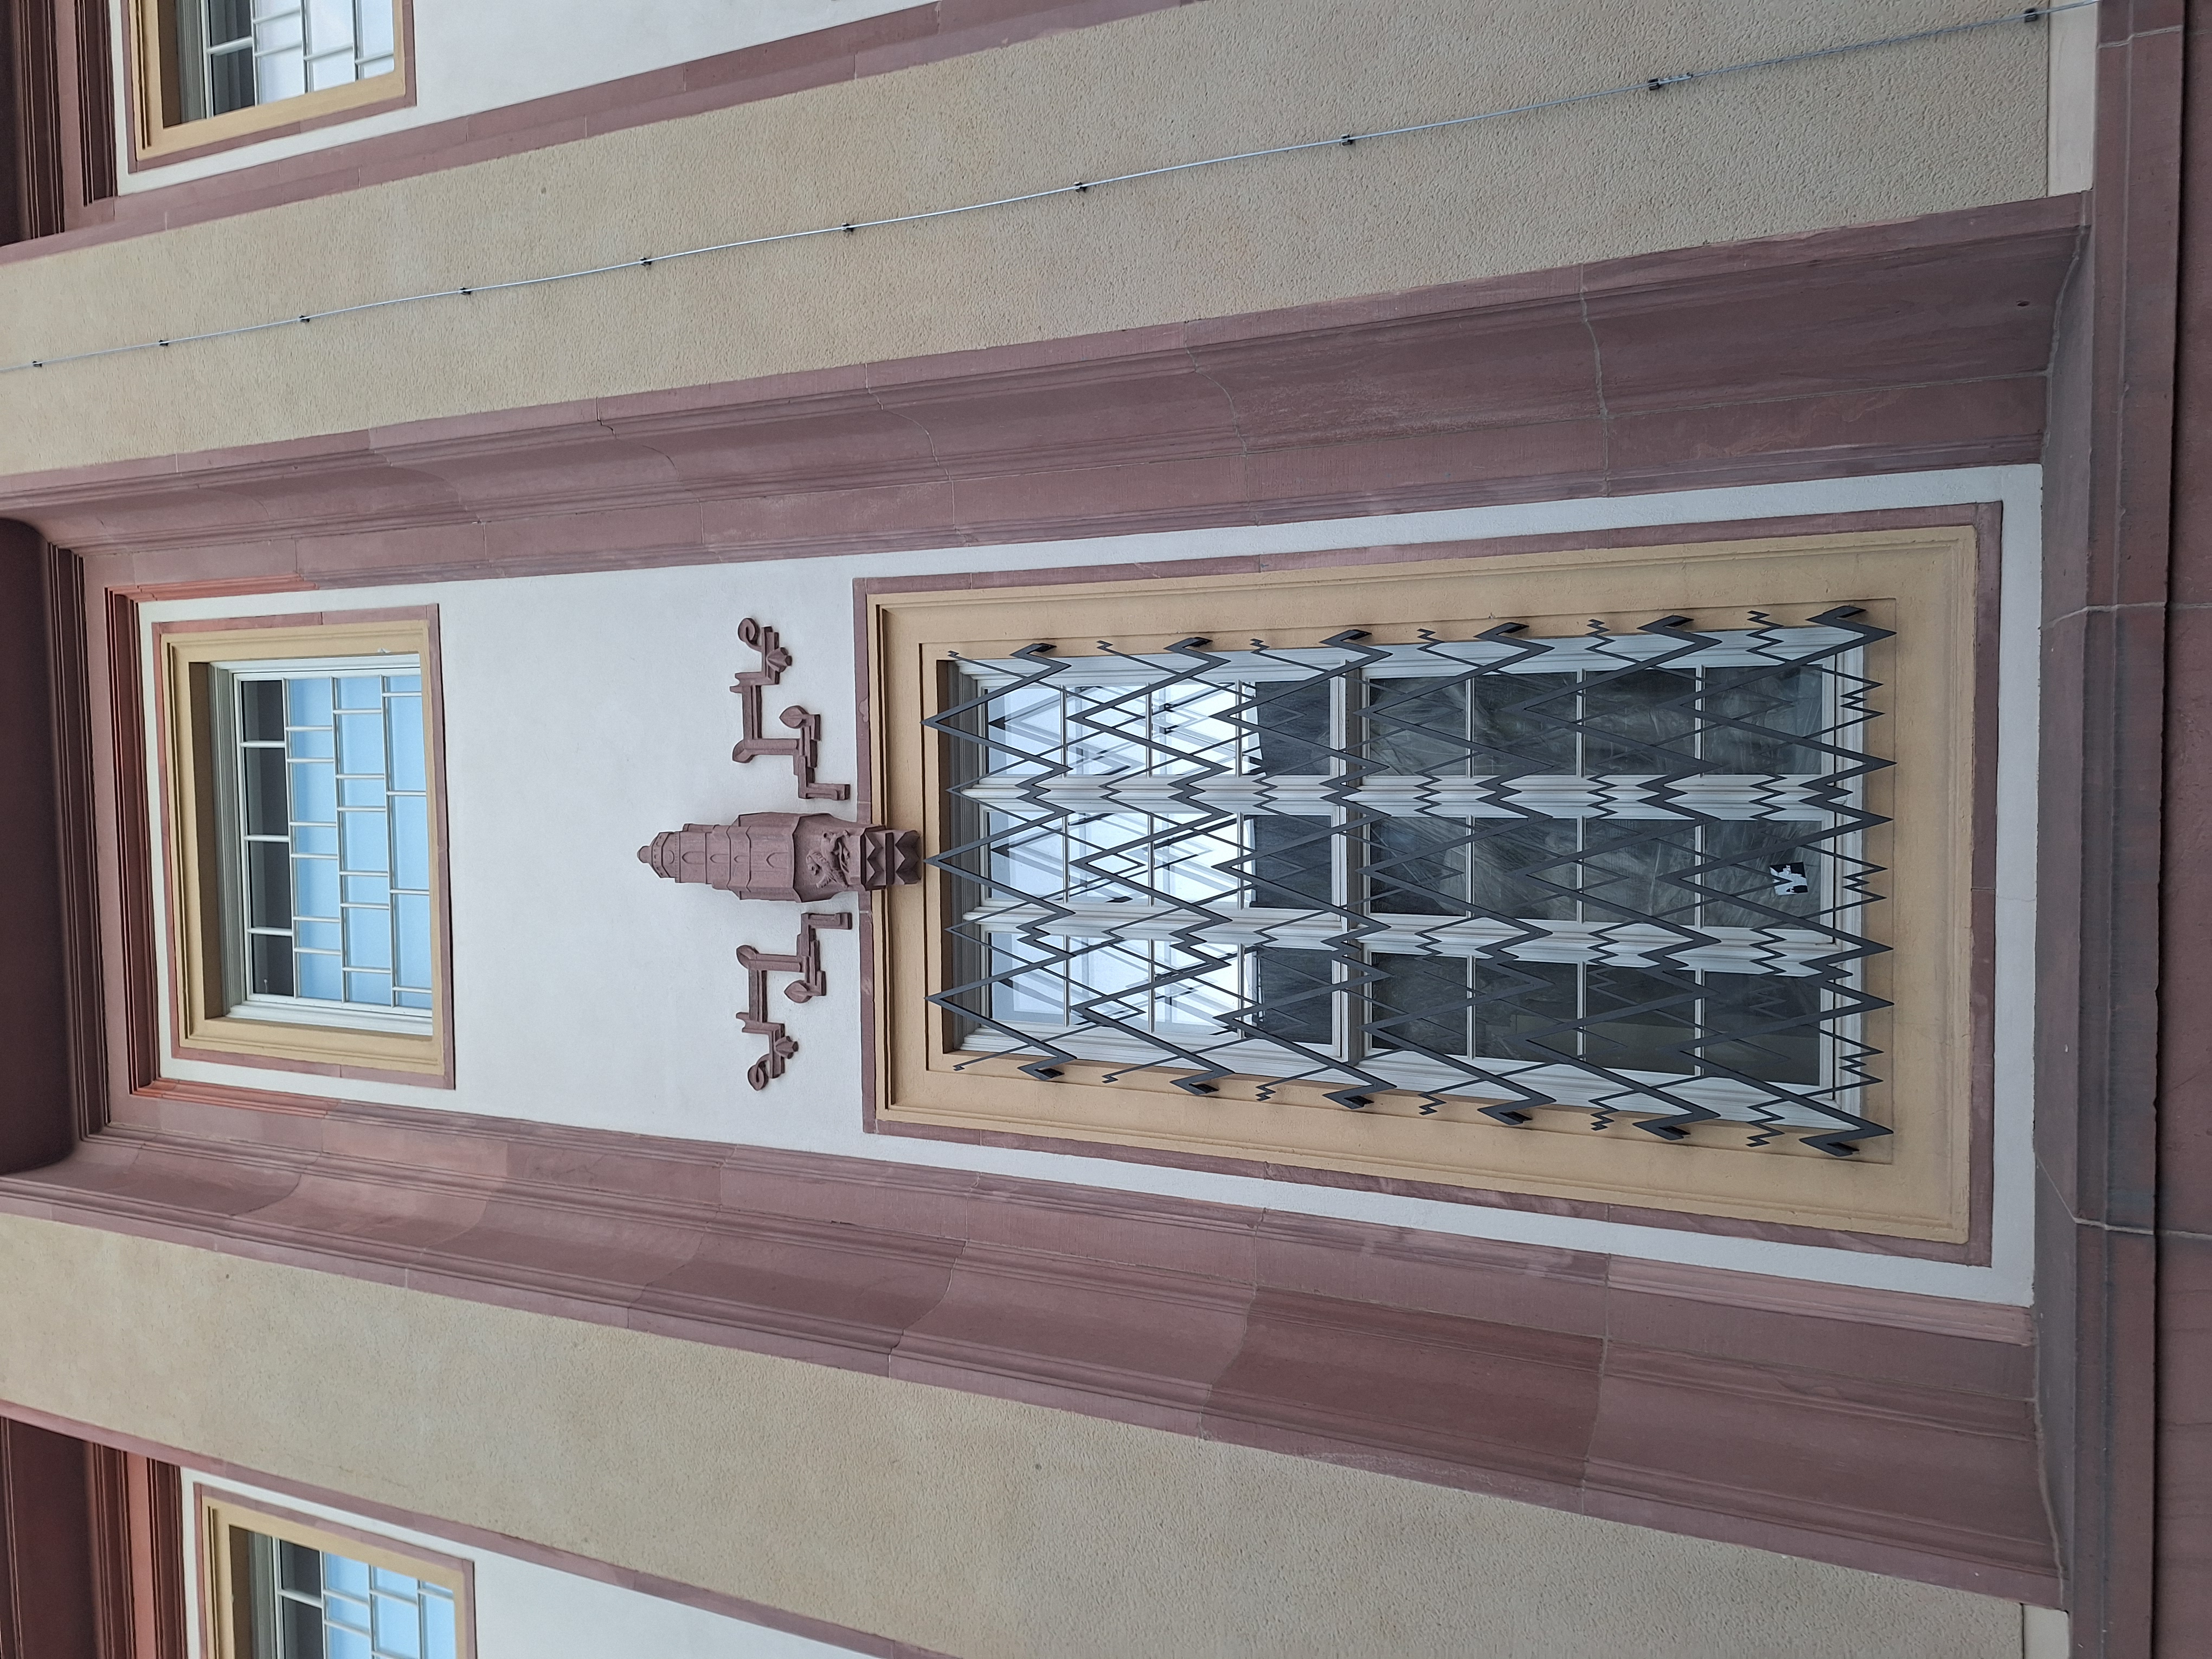
Building: Biegenstraße 11